Candida Alvarez

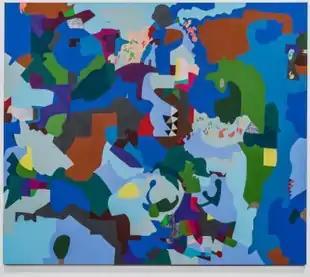
Candida Alvarez, "Are you listening to this?", acrylic on linen, metallic marker, liquid glitter, 84" x 72", 2022.

Candida Alvarez (born 1955) is an American artist and professor, known for her paintings and drawings.